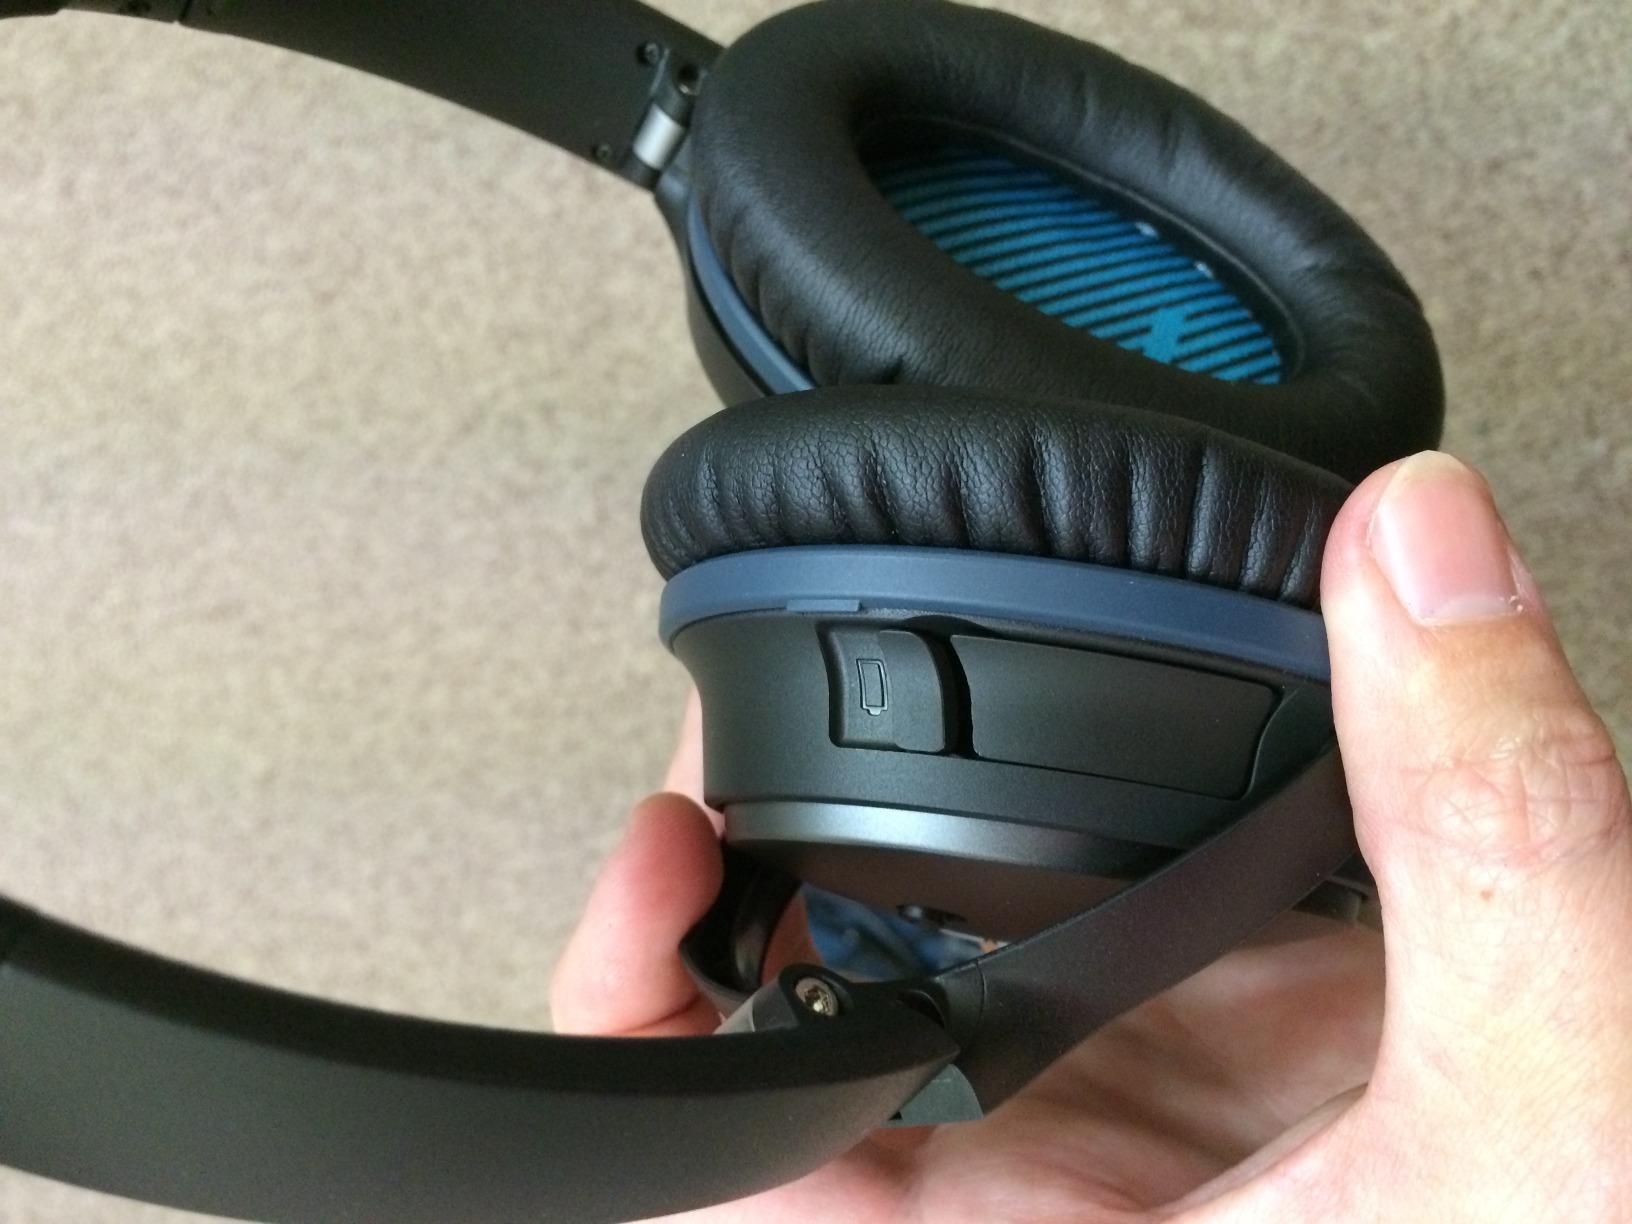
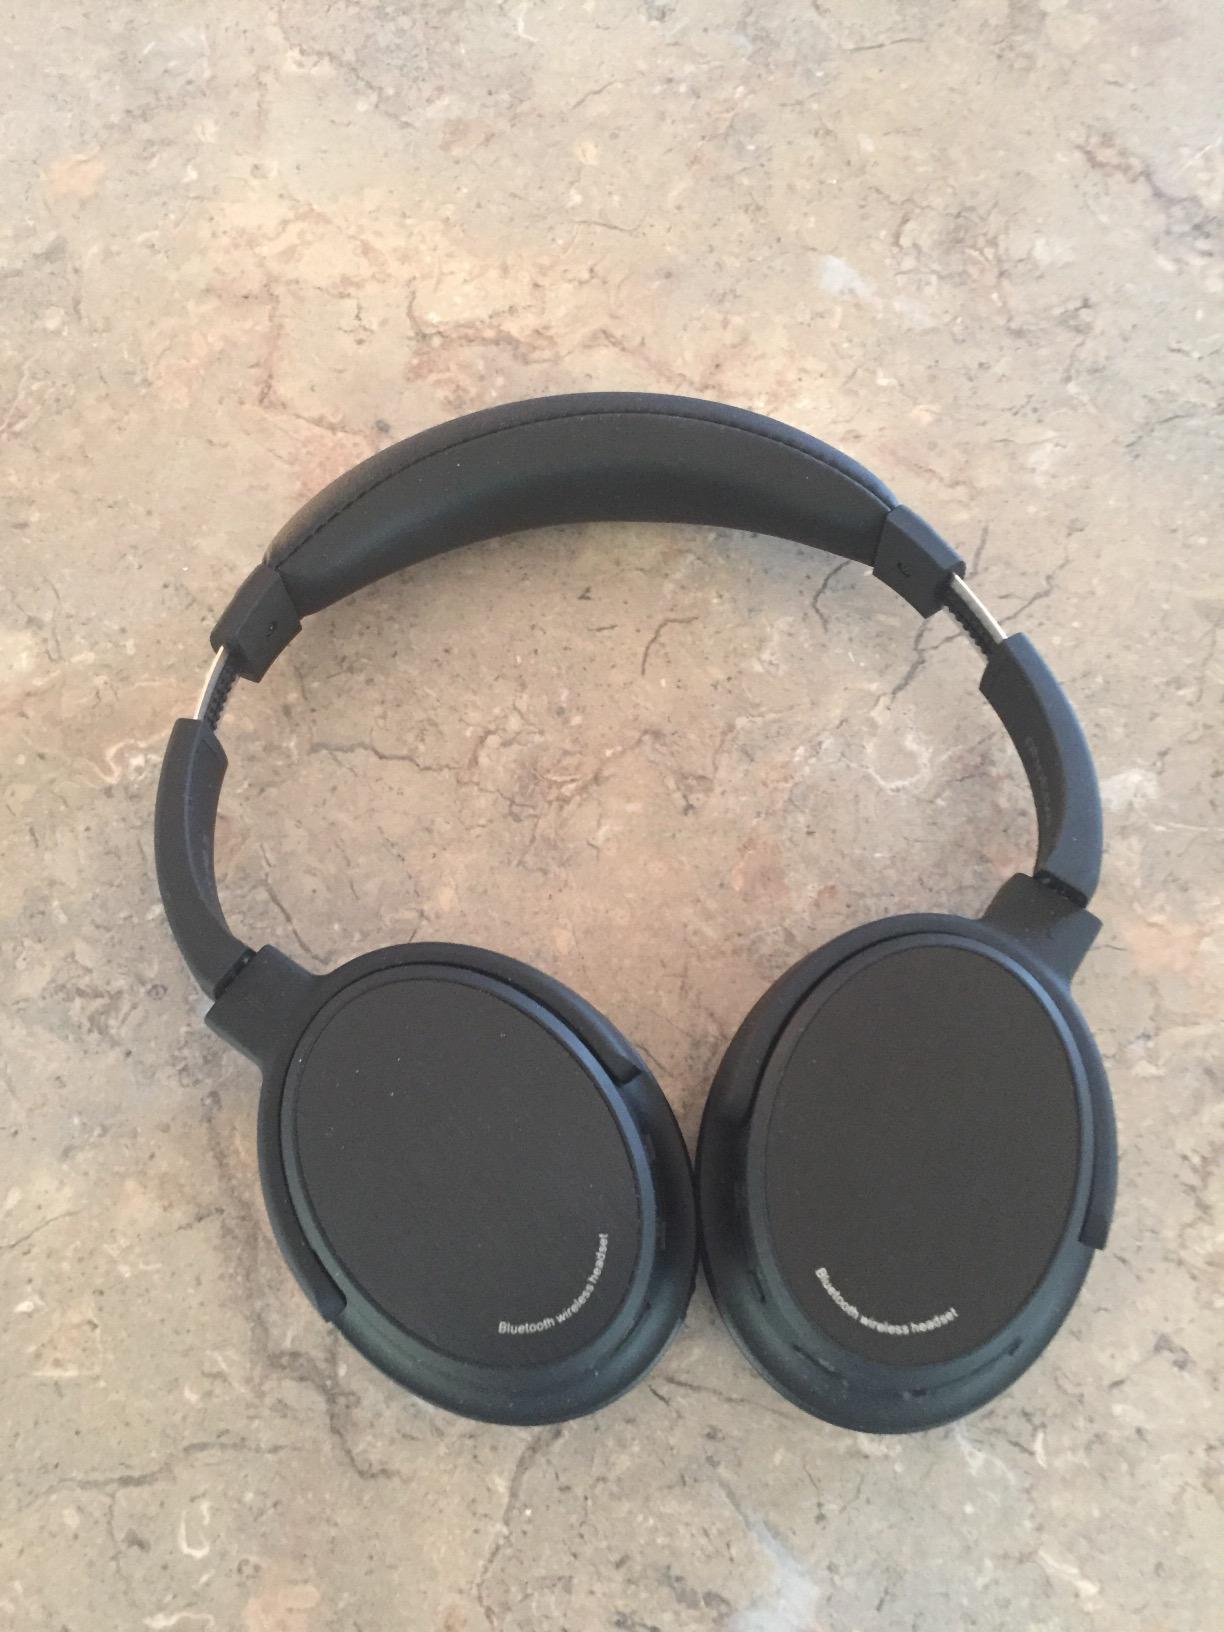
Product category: headphones
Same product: no